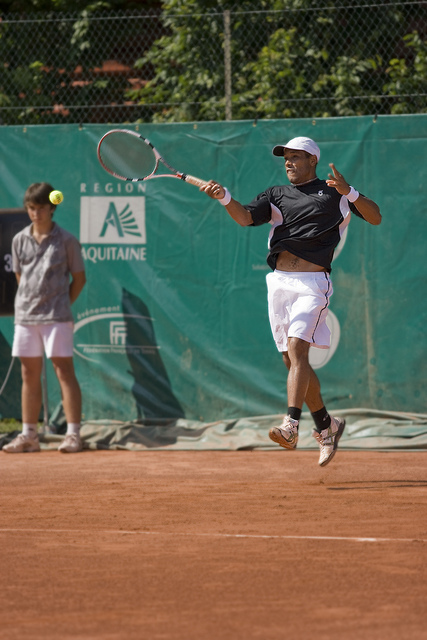
vận động viên tennis nam đang cầm vợt tennis đánh trả bóng